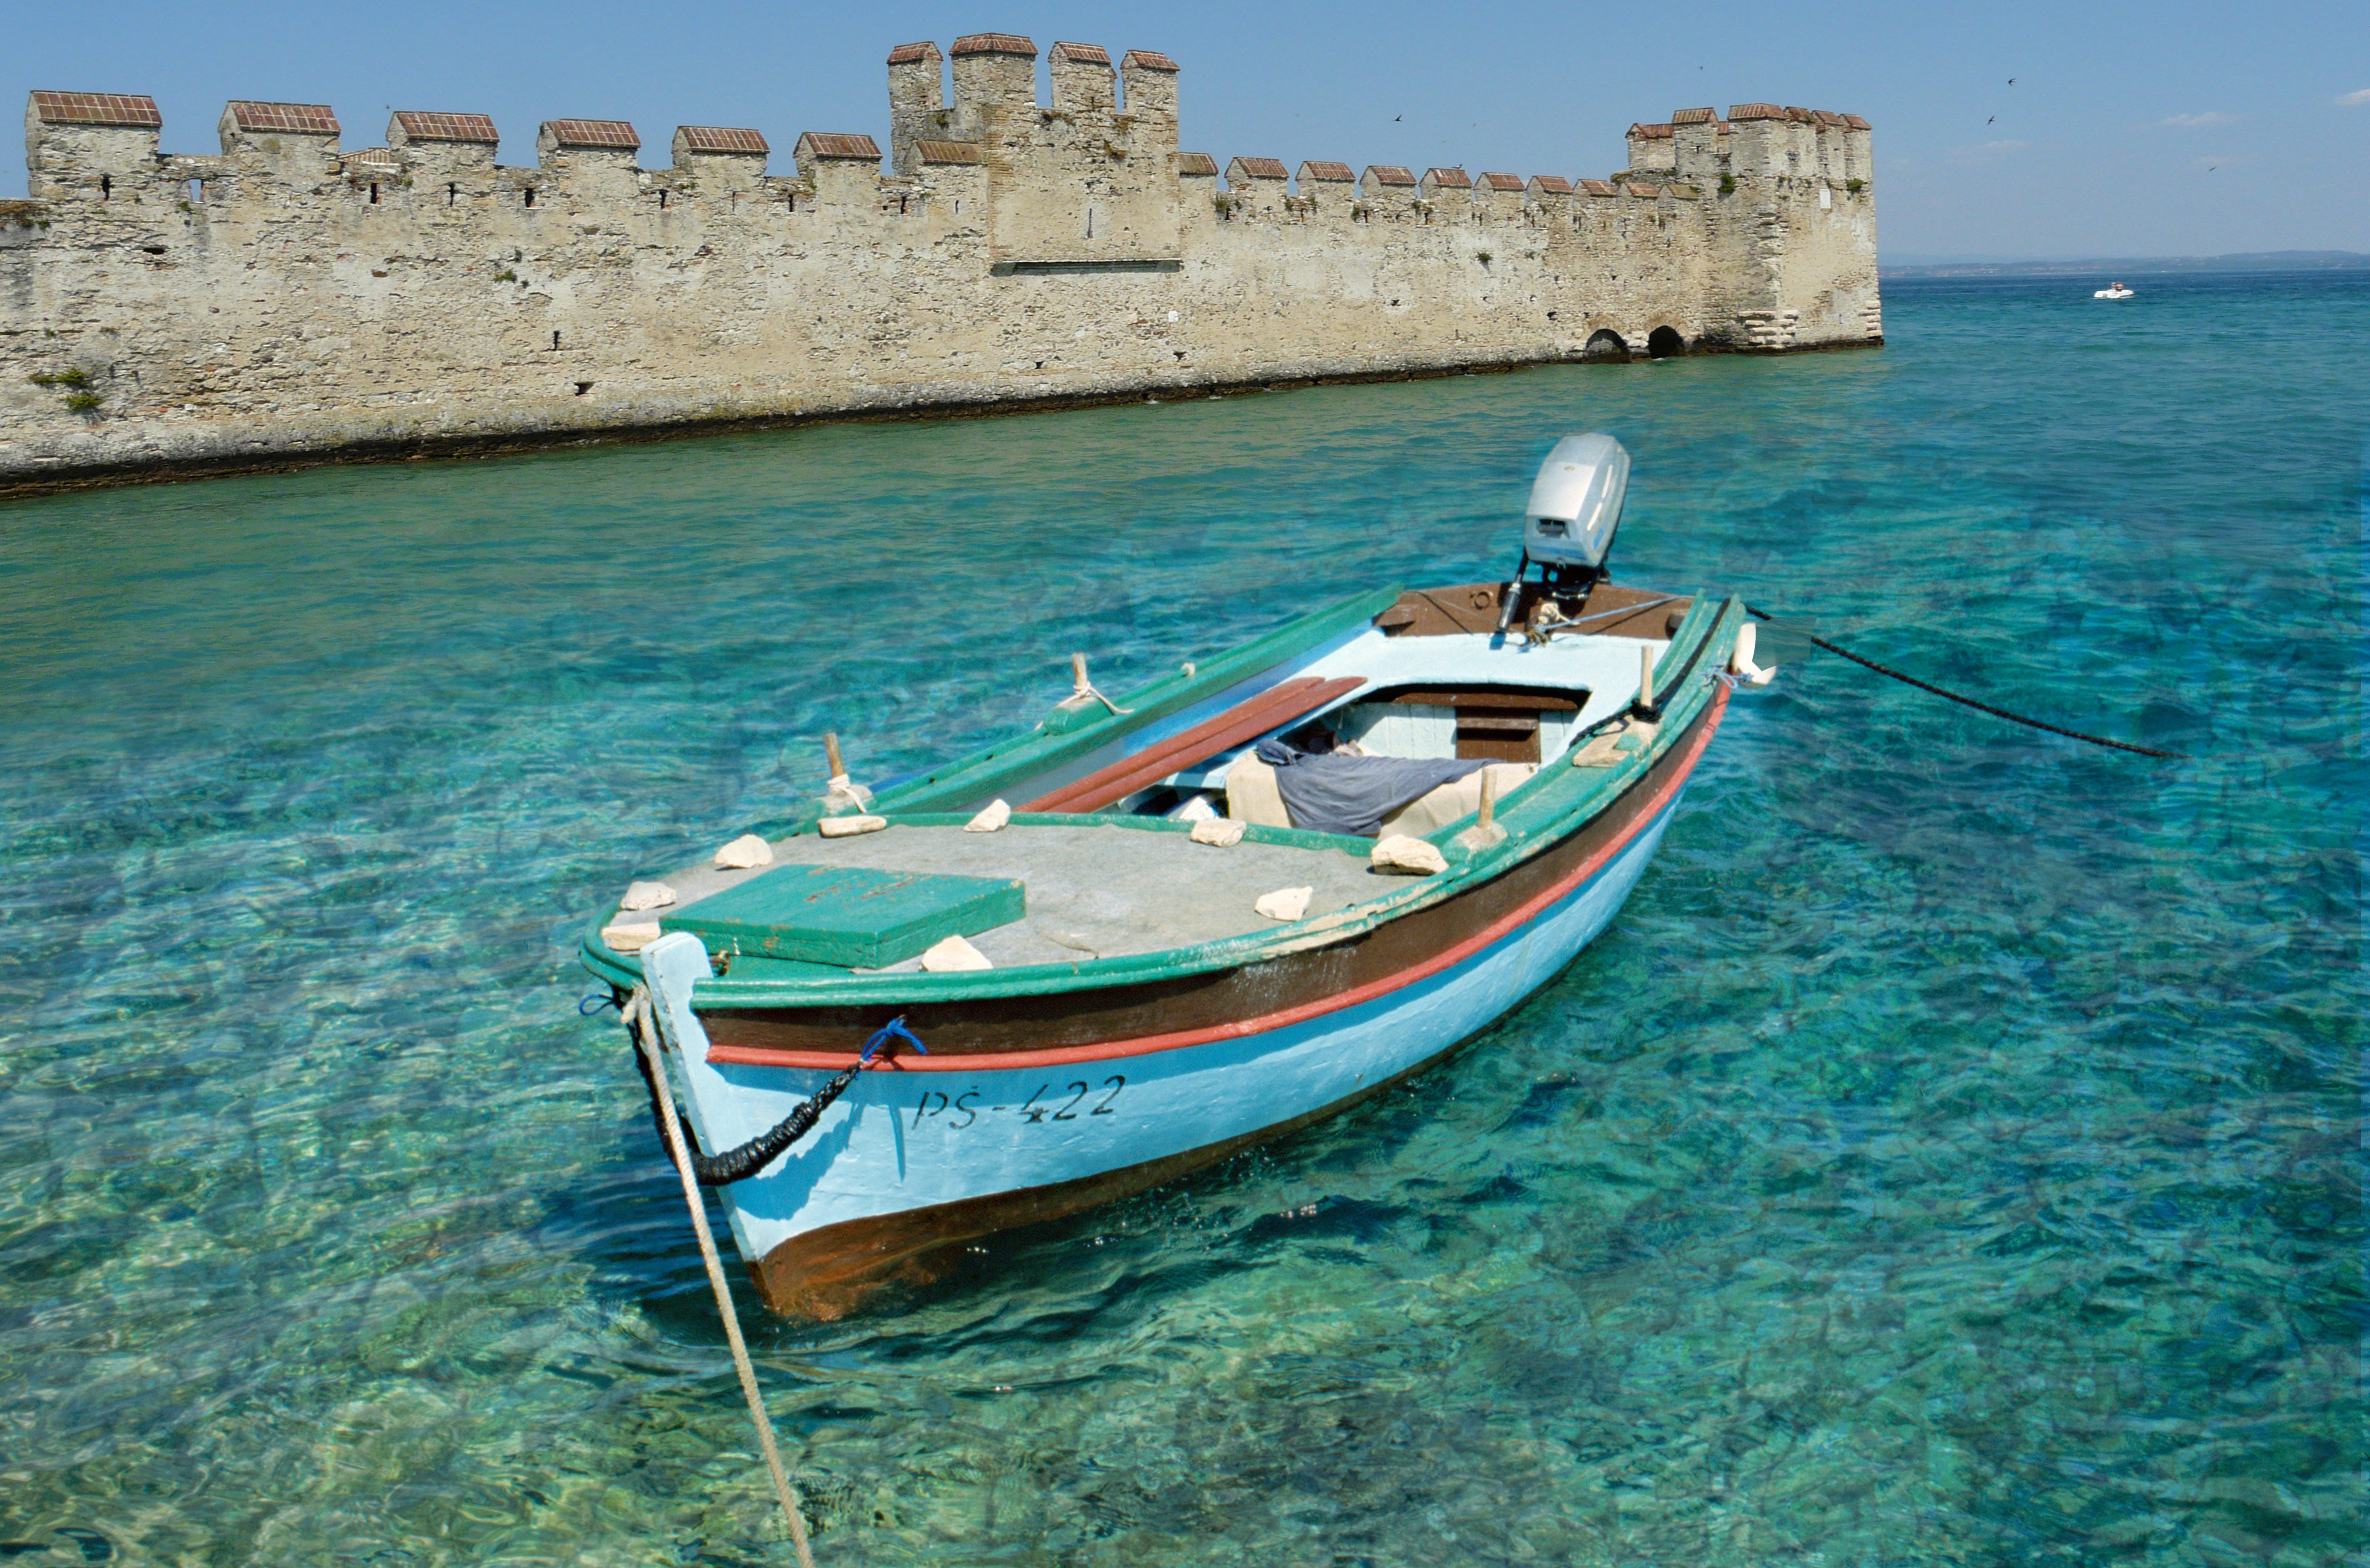
sea, coast, water, boat, boot, vehicle, bay, italy, motorboat, boating, watercraft, middle ages, ecosystem, castle wall, dinghy, sirmione, long tail boat, watercraft rowing